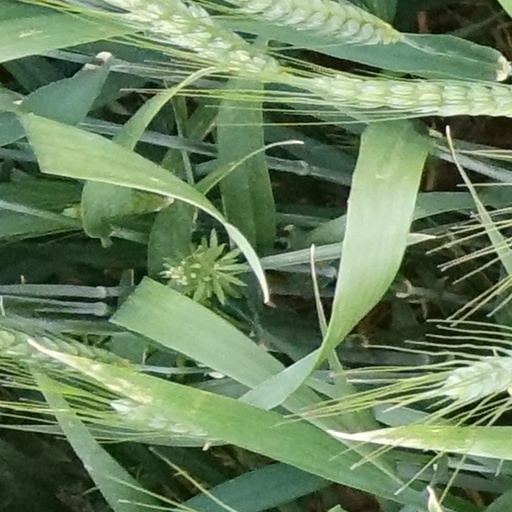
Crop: wheat